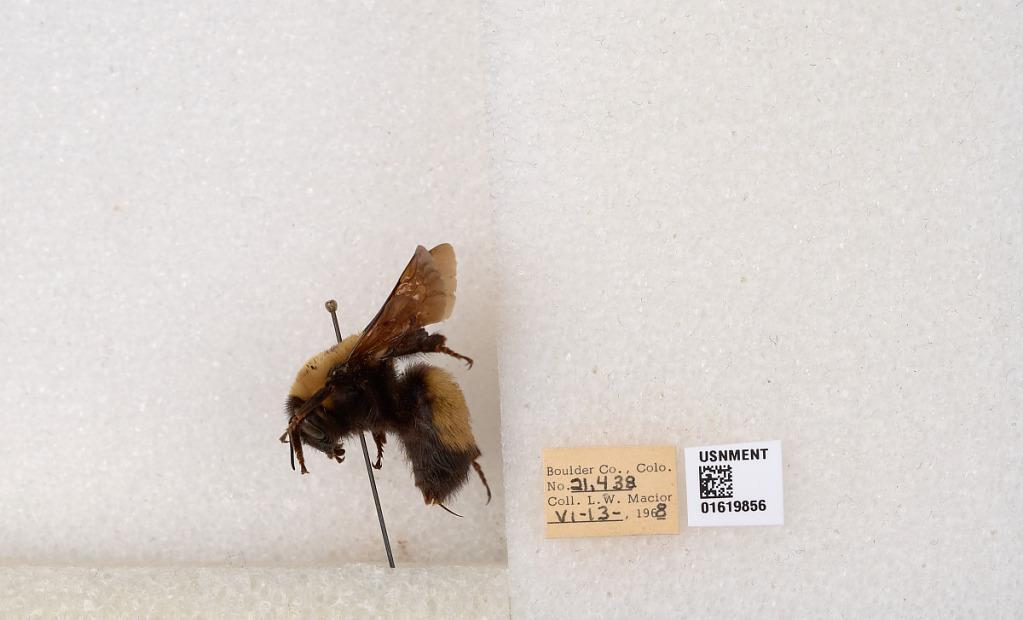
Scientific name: Bombus (Bombus) nevadensis Cresson